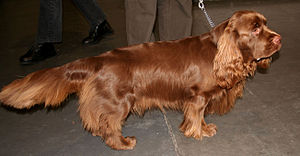
Spaniel / Racer / Moderne
Spaniel tilhører en undergruppe med hunde som bliver avlet som apporterende jagthunde, men som oprindelig var såkaldte stødende jagthunde af setter typen. Flere racer regnes også primært som stående jagthunde, og bliver derfor listet blandt disse af FCI. Nogen racer fungerer imidlertid kun som selskabshunde i dag, og listes derfor blandt disse.